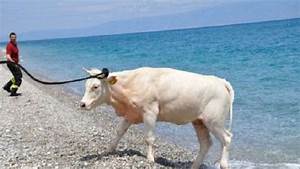
Label: cow